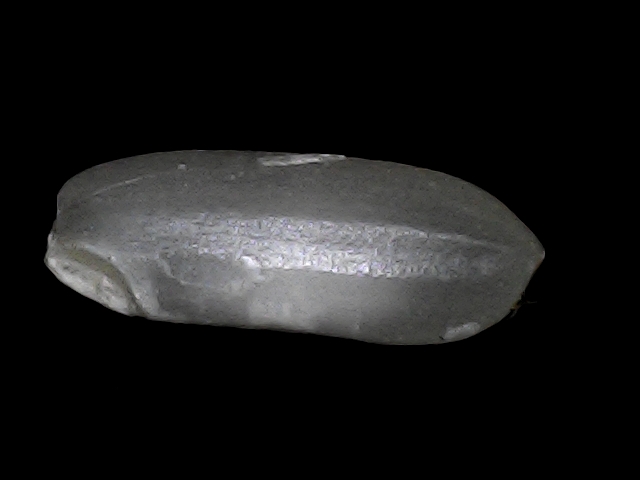
Rice variety: BRRI74